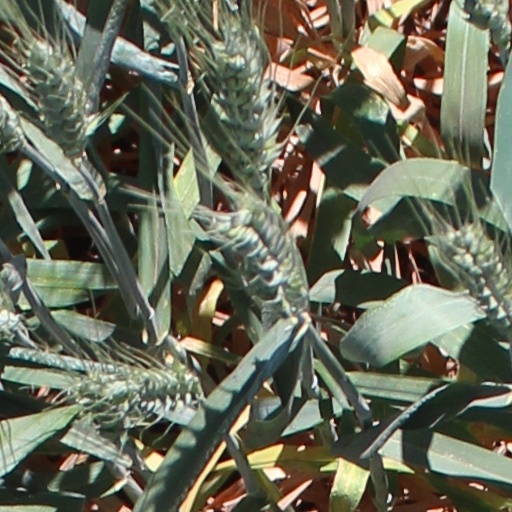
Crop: wheat